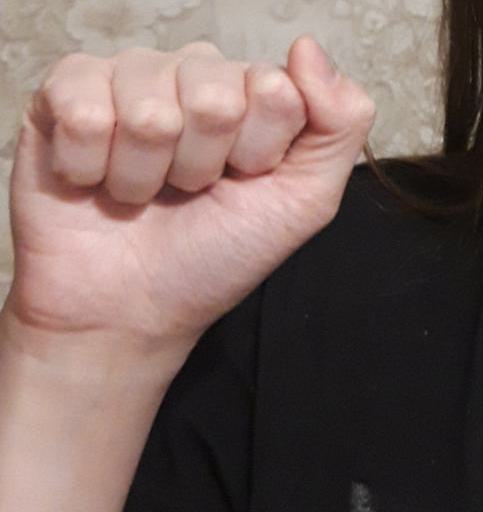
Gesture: fist